Kodansha Noma Memorial Museum

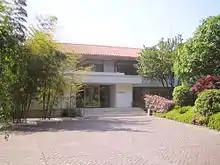
Kodansha Noma Memorial Museum

The museum was opened in April 2000, in order to commemorate the 90th anniversary of the founding of Japan's largest publishing company, Kodansha Publishing Company. It was the residence of the former Kodansha president Sawako Noma, the grand daughter of its founder, Seiji Noma. One of the museum's exhibits is the Noma Japanese Art Collection, art objects collected by Seiji Noma in the early part of the 20th century. Featured artists include Kawai Gyokudō, Uemura Shōen, Kiyokata Kaburagi, and more. The Noma collection includes works by Yokoyama Taikan and other modern Japanese and Western artists, sculpture and ceramics. There are also 6,000 shikishi (decorated Japanese paper or silk used originally for artistic prose, etc) received directly from the artists. The collection reflects an overview of the trends in the history of modern Japanese art. The Museum also displays the Publication Culture Collection, which presents valuable cultural treasures that have been collected from the Meiji Era to the Heisei Era.